Southern Illinois University Edwardsville

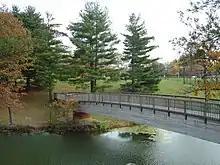
Bridge over Turtle Pond in the Gardens at SIUE, fall 2005

The Environmental Resource Training Center (ERTC) is designated by the Illinois Environmental Protection Agency (IEPA) as the State of Illinois' center for continuing education of personnel involved in the operation, maintenance and management of drinking water and wastewater treatment systems. The ERTC is located on the north side of the campus along New Poag Road and features lab and classroom space, as well as a 30,000 gallon-per-day wastewater treatment and drinking water treatment plant.